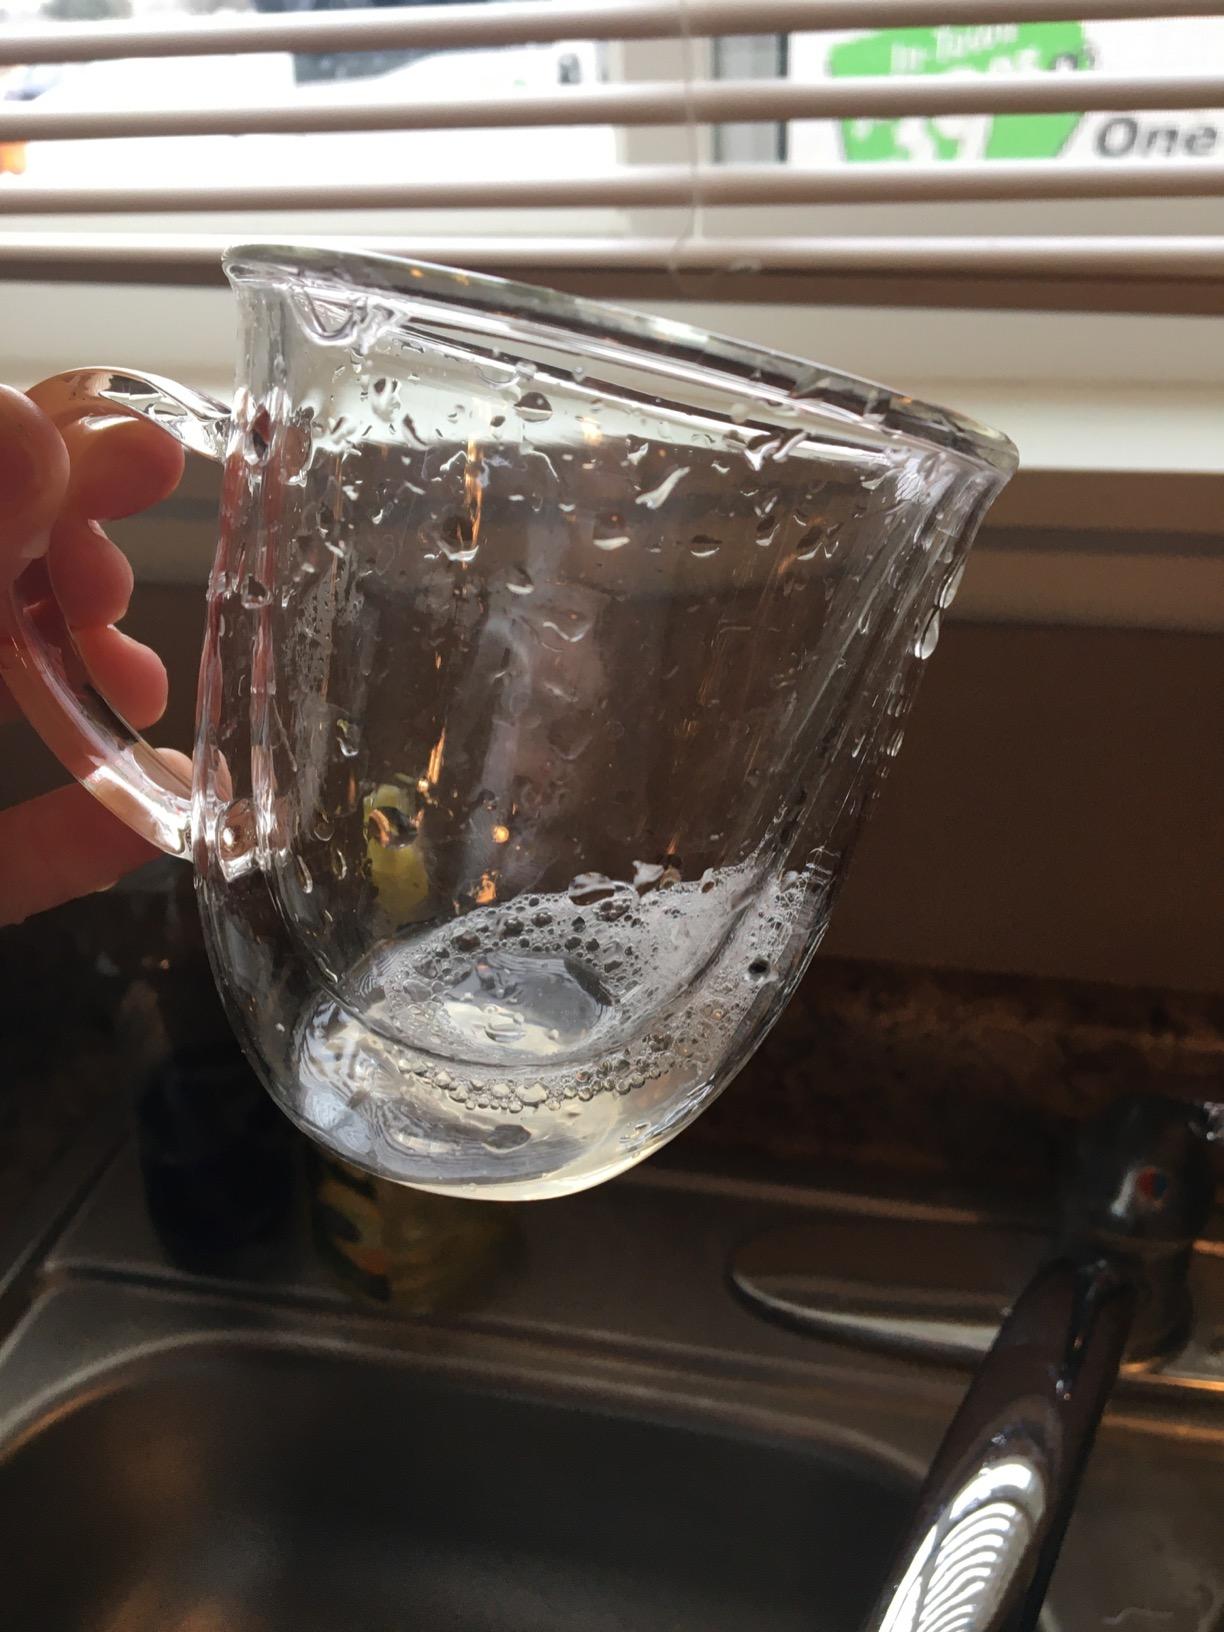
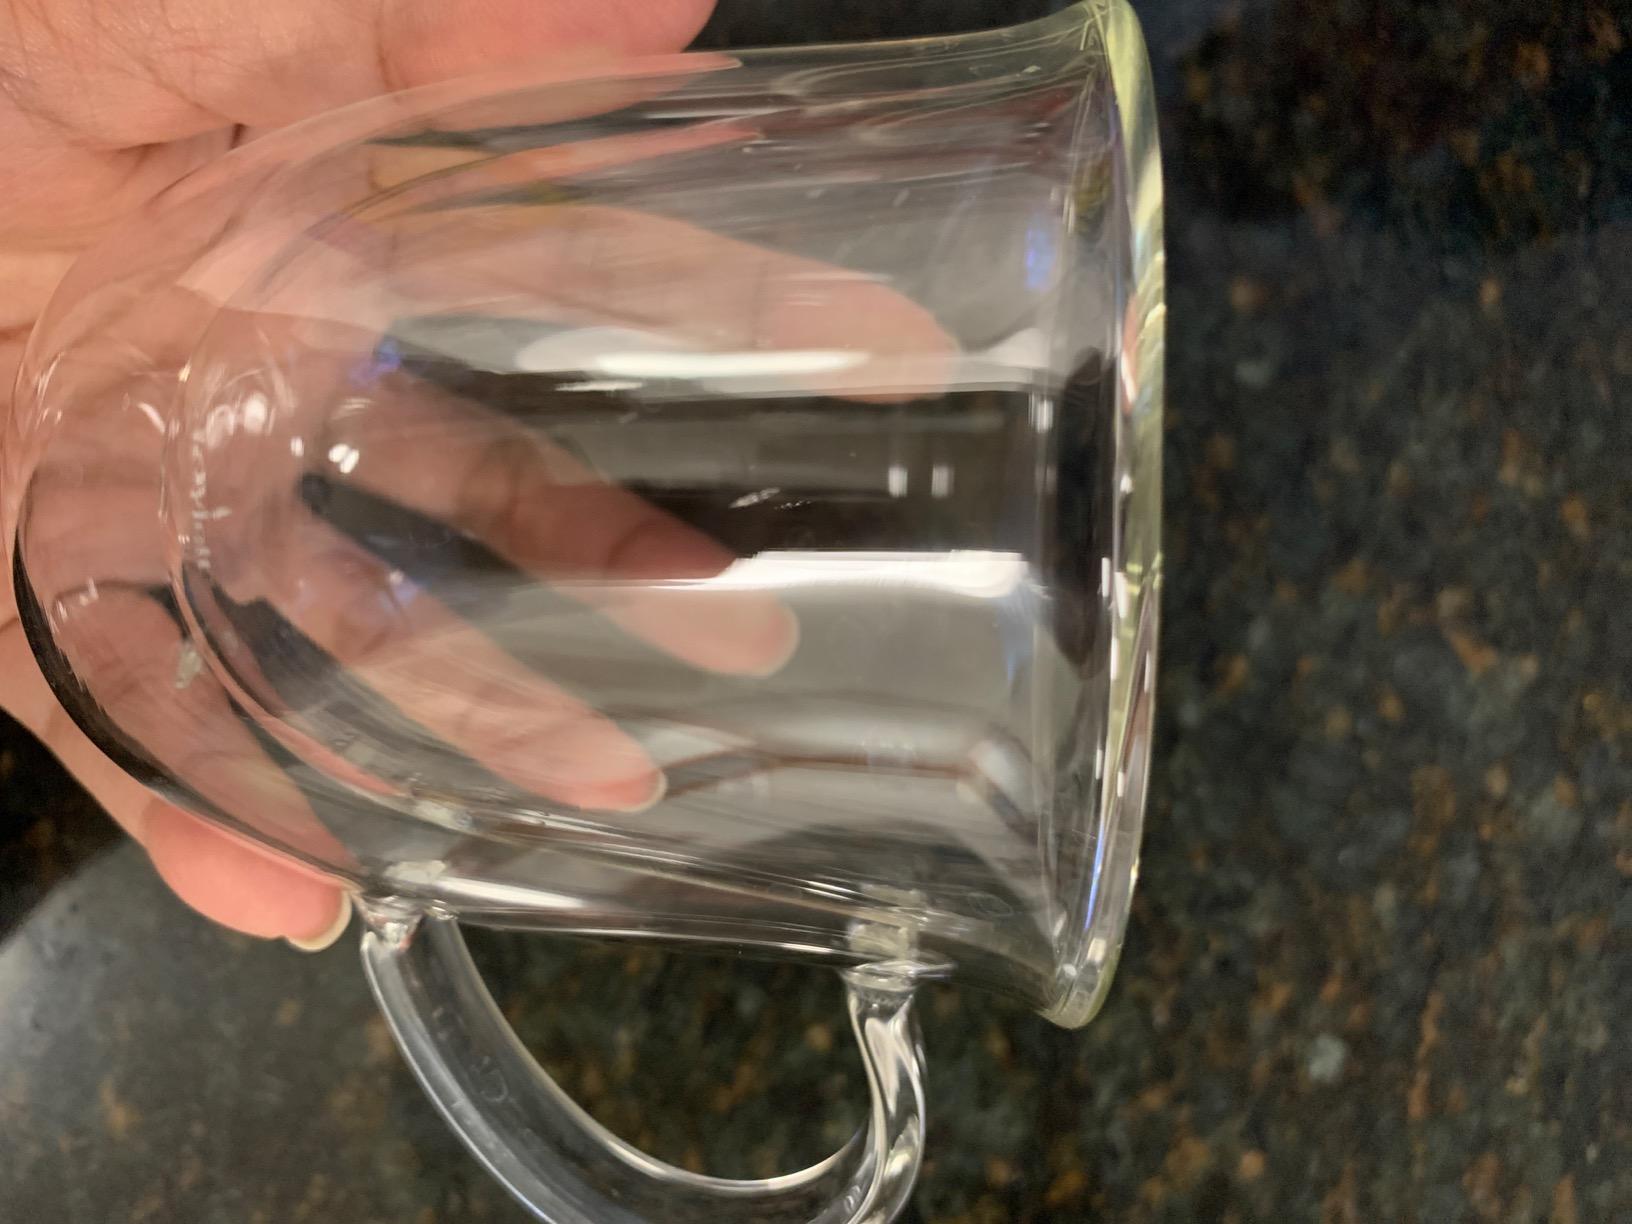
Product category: items_mug
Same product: yes